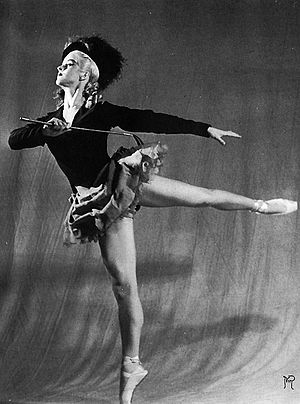
Elsa Marianne von Rosen
Elsa-Marianne von Rosen i 1950.
Elsa Marianne von Rosen, var en svensk solodanser, balletmester, koreograf og skuespiller.